Raaz Nathanshahi

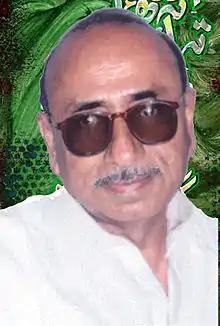

Raz Nathan Shahi (7 August 1947 – 4 November 2019) is a Pakistani artist, calligrapher, writer and poet.